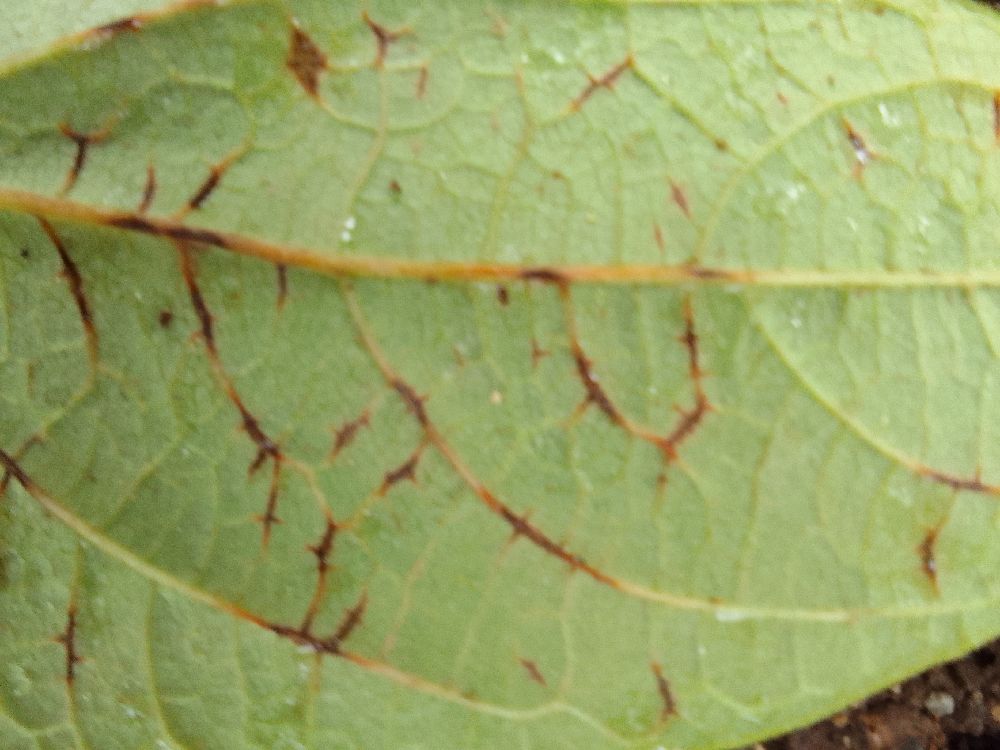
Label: anthracnose